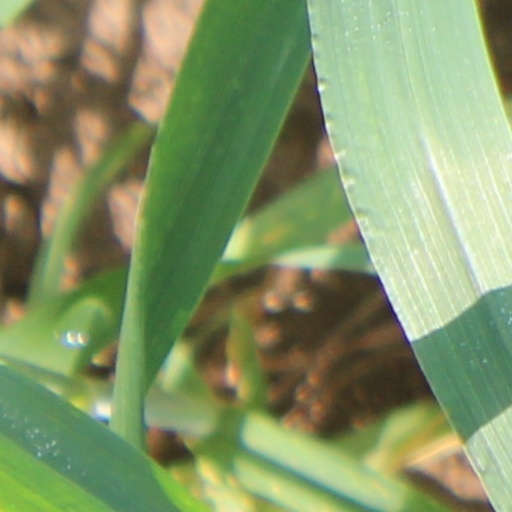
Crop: wheat